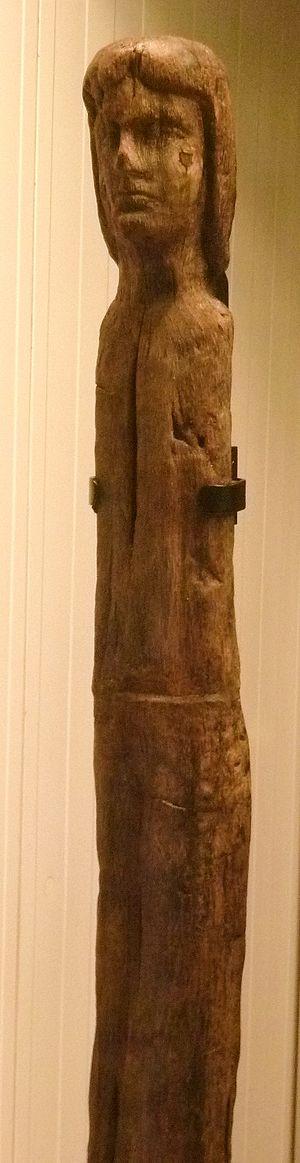
Bois sculpté des sources de la Seine, musée archéologique de Dijon
Les bois sculptés des sources de la Seine, découverts en 1963, sont des représentations humaines datant de l'époque gallo-romaine faisant fonction d'ex-voto. Ils sont conservés au musée archéologique de Dijon.
Le musée archéologique de Dijon est un musée d'« archéologie bourguignonne » fondé en 1832 à Dijon en Côte-d'Or, labellisé Musée de France, avec des collections sur « l'homme en Bourgogne » durant la Préhistoire, Protohistoire, Gaule romaine puis au Moyen Âge ainsi que des collections sur l'art paléochrétien, l'art sacré et l'architecture chrétienne. Il est hébergé depuis 1934 dans l'aile principale de l’ancienne abbaye Saint-Bénigne de Dijon.
Sequana est représentée le plus souvent sous les traits d'une jeune fille. Ce personnage de la mythologie celtique gauloise est associé au fleuve de la Seine. Il est possible de voir une statue la représentant dans un nymphée construit pour protéger la source, situé au même endroit qu'un sanctuaire, lui aussi consacré à la déesse, aux sources de la Seine à Source-Seine.